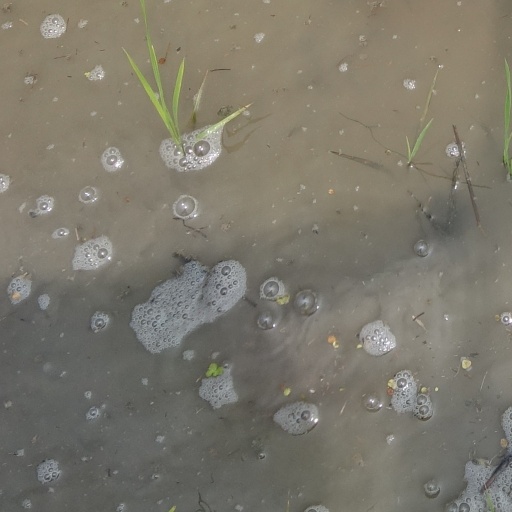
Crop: rice